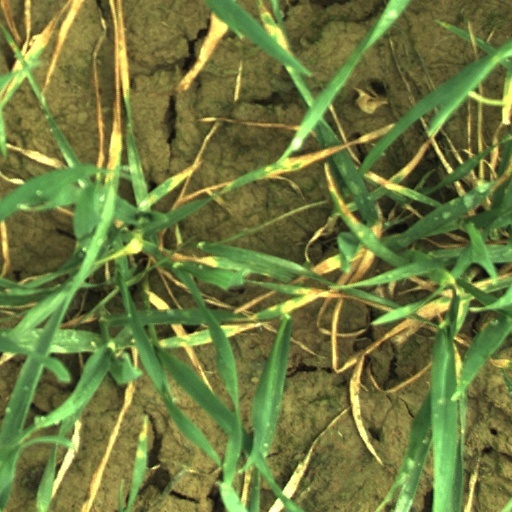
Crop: wheat